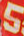
Number: 5